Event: Ecuador Earthquake
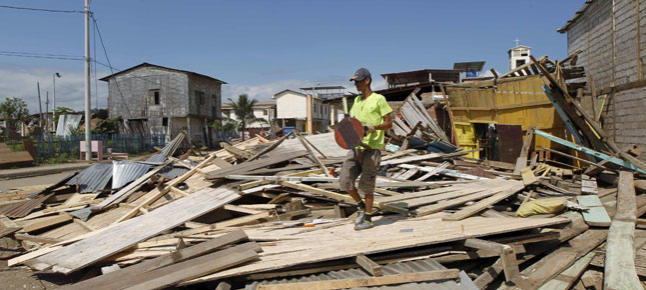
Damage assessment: damage